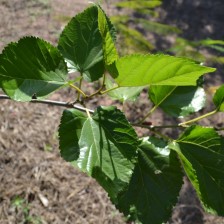
Variety: ChiangMaiBuriram60